Royal Horse Guards

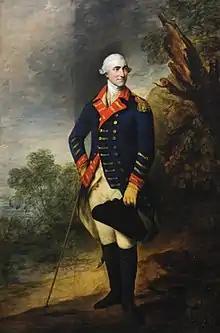
Henry Seymour Conway, who became colonel of the regiment in 1770

The Royal Regiment of Horse Guards has its origins in the Regiment of Cuirassiers, raised by Sir Arthur Haselrig on the orders of Oliver Cromwell at Newcastle upon Tyne and County Durham in August 1650. It was initially disbanded following the 1660 Stuart Restoration, before being re-constituted in the wake of the Venner Riots and creation of the English Army on 26 January 1661. The colonelcy of the new regiment was given to Aubrey de Vere, 20th Earl of Oxford, and the regiment first paraded at Tothill Fields in London on 6 February 1661.